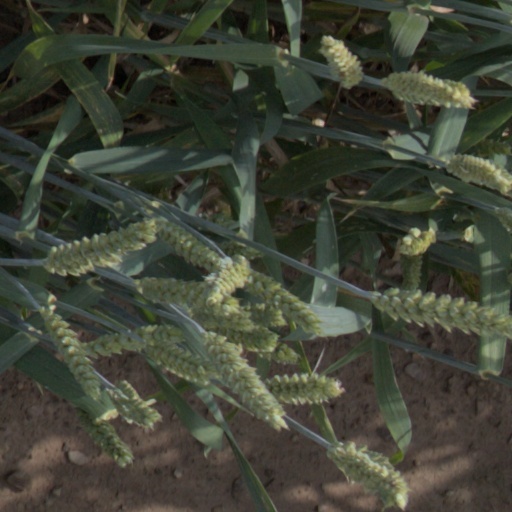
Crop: wheat